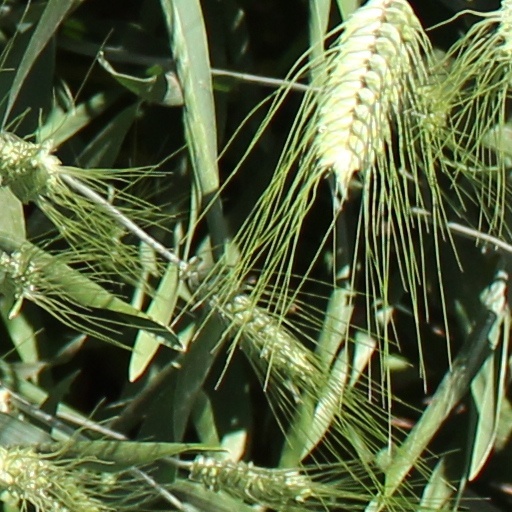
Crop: wheat